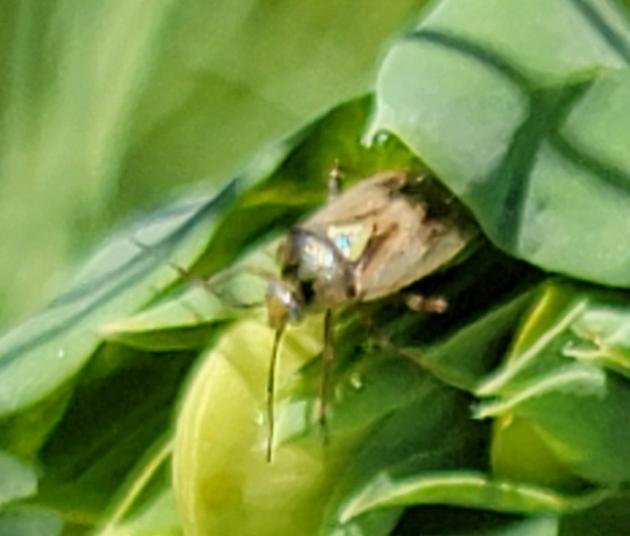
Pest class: lygus_bug